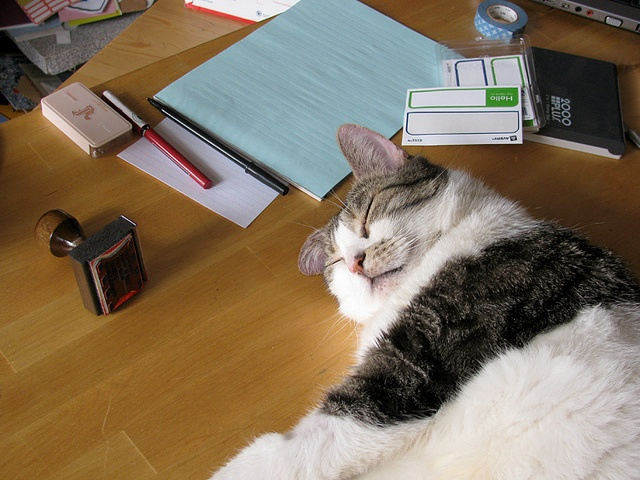
a cat sleeping on a desk next to a stamp
A cat is taking a nap on top of a table.
A cat sleeping on a table near some writing supplies.
A cat that is laying down on a desk.
Cat sleeping next to various office supplies in a table.